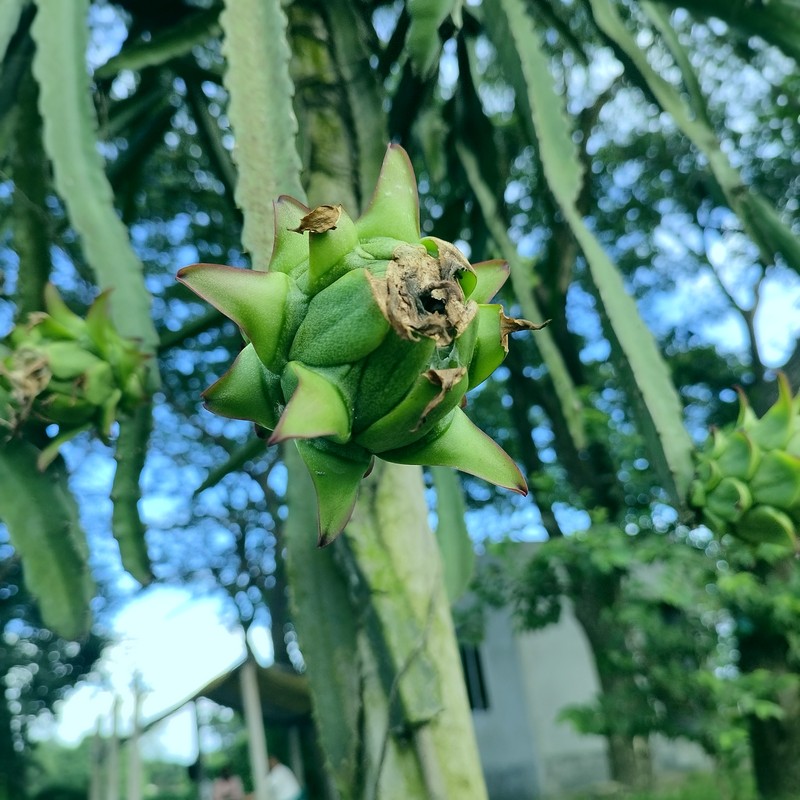
Label: Immature Dragon Fruit